Forty-second Amendment of the Constitution of India

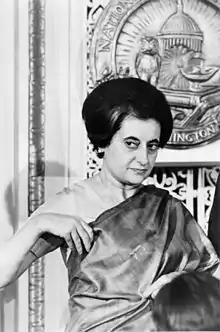
Prime Minister Indira Gandhi, whose Indian National Congress government enacted the 42nd Amendment in 1976, during the Emergency.

Then Prime Minister Indira Gandhi set up a committee in 1976 under the Chairmanship of then Minister of External Affairs Swaran Singh "to study the question of amendment of the Constitution in the light of experience".